Citizen, speak Turkish!

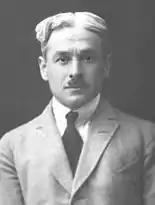
Hamdullah Suphi Tanrıöver believed that minorities could not be accepted as citizens of Turkey if they did not speak Turkish or accepted Turkish culture.

Many Turkish politicians and intellectuals believed that in order to attain full rights as a Turkish citizen, one must learn and speak Turkish. One such intellect, Hamdullah Suphi Tanrıöver, believed especially that minorities could not be accepted as citizens of Turkey if they did not speak Turkish or accepted Turkish culture. Consequently, non-Turkish languages taught in minority schools were becoming less common, whereas in May 1923, the Turkish Ministry of Education made the teaching of the Turkish language, history, and geography compulsory in all non-Muslim schools.